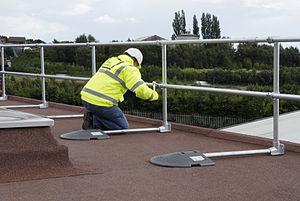
Garde-corps autoportant KeeGuard pour toiture terrasse non accessible au publique de KeeSafety SAS 30 boulevard Pasteur 75015 Paris.
Un garde-corps est un ensemble d'éléments formant une barrière de protection placée sur les côtés d'un escalier ouvert, ou pourtour d'un palier, d'une toiture terrasse, d'une autoroute, d'un balcon, d'une mezzanine ou d'une galerie ou à tout autre endroit afin d'empêcher une chute accidentelle dans le vide. La composition du garde-corps peut varier, mais généralement sa construction implique qu'il ne puisse être escaladé facilement ou qu'un enfant ne puisse se glisser entre ses composants.